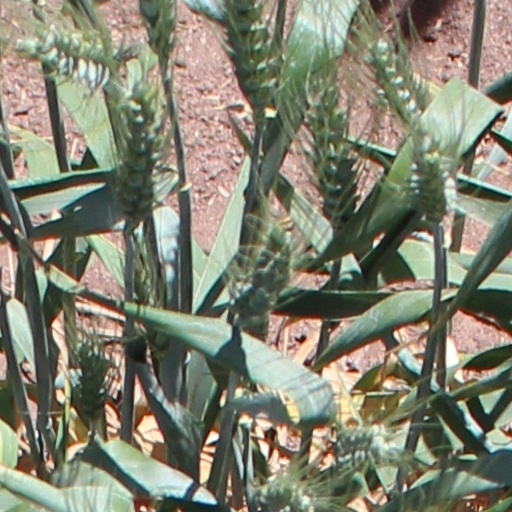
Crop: wheat